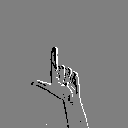
ASL letter: l